Answer in natural language. How many DiningTables are visible in the scene? Choose between the following options: 0, 2, 1, 4 or 3
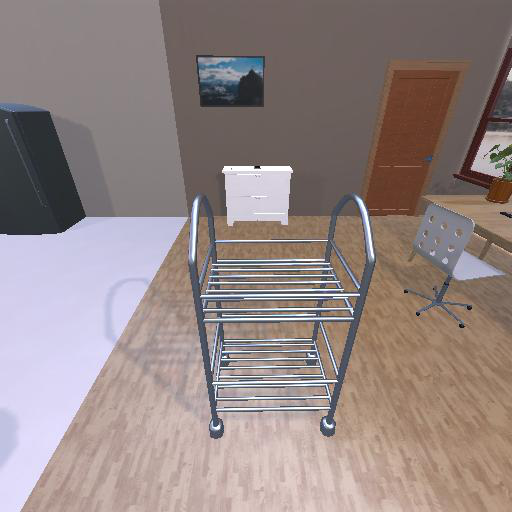
<answer>1</answer>